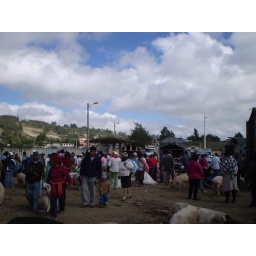
Quiito: Saquisili market pig section. Despite the mild equatorial weather, people were dressed in winter clothes